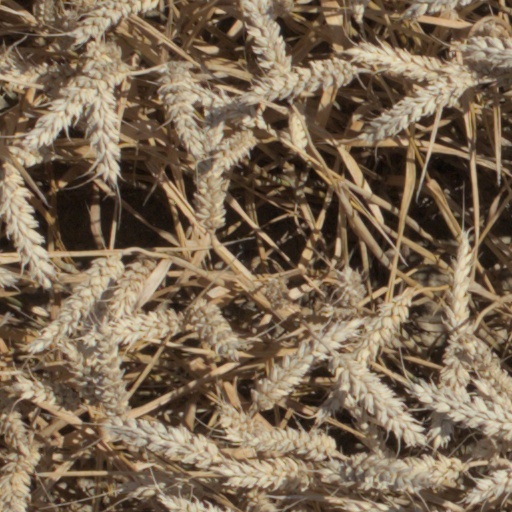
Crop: wheat